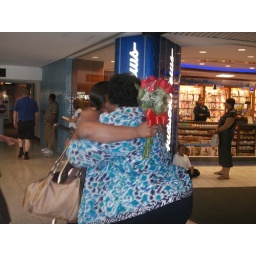
Our girl is home from the war in Afghanistan!!